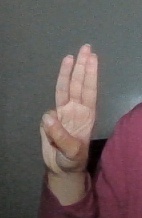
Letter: thaa